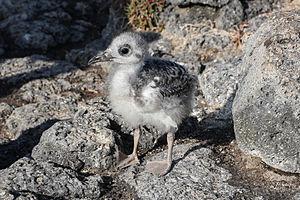
Jeune mouette à queue fourchue (Creagrus furcatus) dans l'île de Plaza Sur, Parc national des Galápagos, Équateur